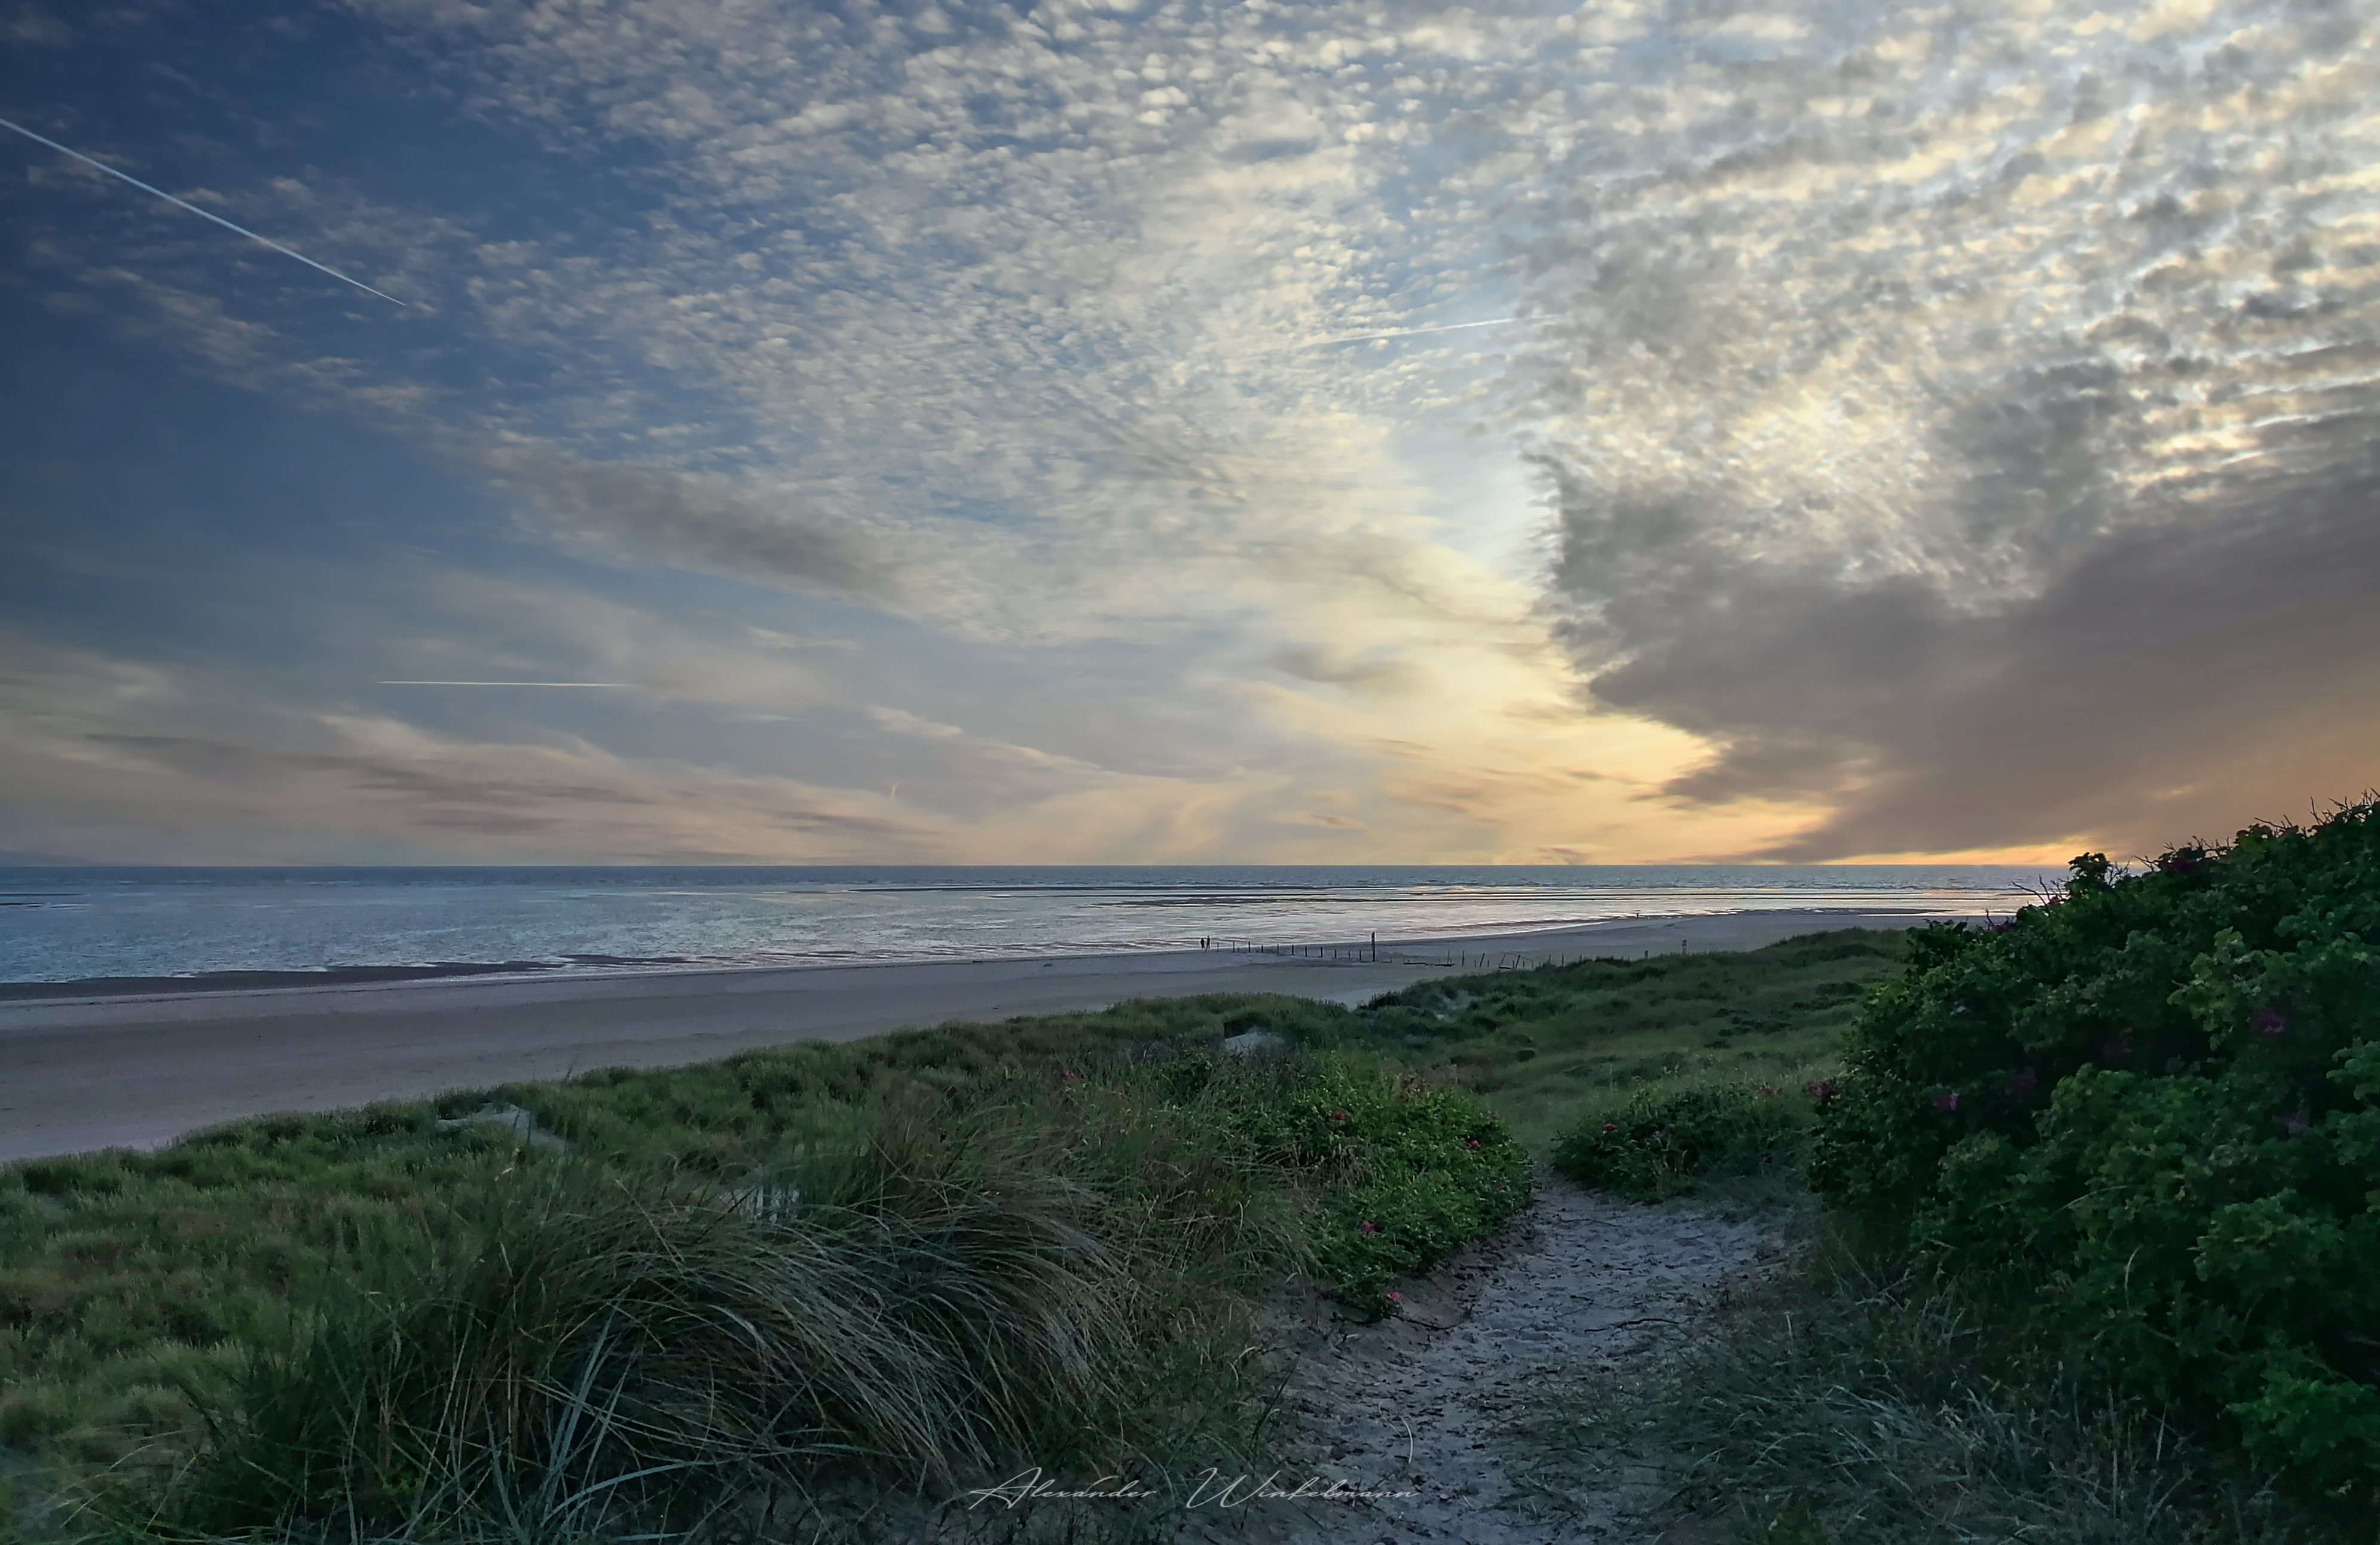
blavand, sunset, beach, clouds, sea, dunes, danmark, cloud, water, water resources, sky, plant, natural environment, natural landscape, coastal and oceanic landforms, highland, afterglow, dusk, bank, grass, lake, plain, wind wave, rural area, sunrise, cumulus, landscape, horizon, waterway, grassland, sand, tree, shore, headland, reservoir, wave, wetland, hill, meteorological phenomenon, road, sound, dawn, wind, loch, bay, rock, reflection, tropics, coast, ocean, evening, marsh, tidal marsh, inlet, prairie, tide, cape, channel, salt marsh, floodplain, night, Raised beach, estuary, steppe, river